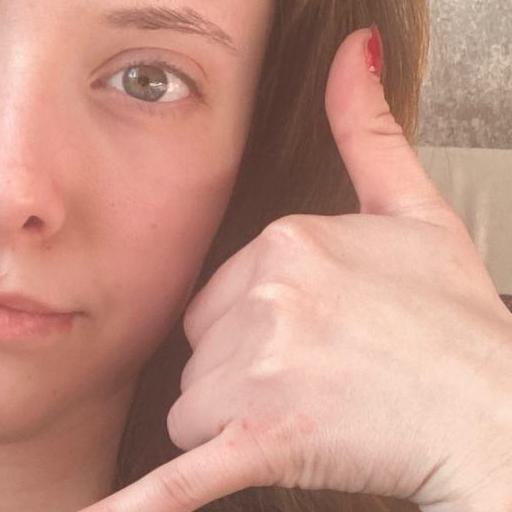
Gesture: call